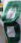
Number: 8